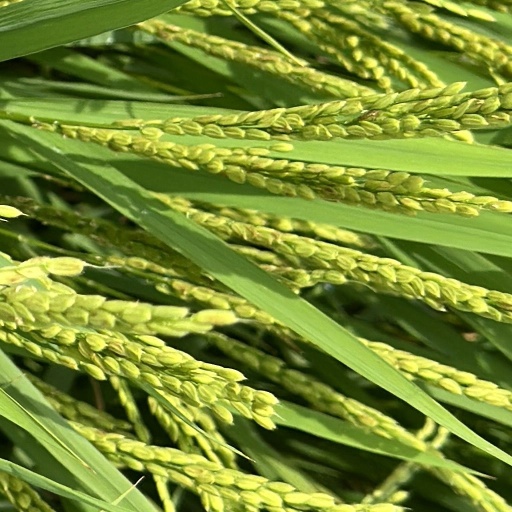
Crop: rice